Vladivostok Summit Meeting on Arms Control

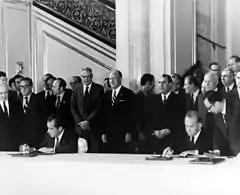
American President Richard Nixon during the bilateral summit in Moscow on May 24, 1972

The Soviet Union and the United States had first reached an agreement on a strategic arms limitation in May 1972 (SALT I) which limited the number of ballistic missiles that each nation could deploy- 2,360 for the Soviet Union, and 1,710 for the United States. The agreement was not comprehensive, however, as it did not restrict the number of heavy bombers or missiles equipped with multiple warheads (MIRVs) for either country, which by 1974 worked to the advantage of the United States. Because SALT I was due to expire in October 1977, both the Soviet Union and the United States were interested in reaching a more permanent and comprehensive agreement, but initial efforts made by President Richard Nixon and Gromyko were not successful.